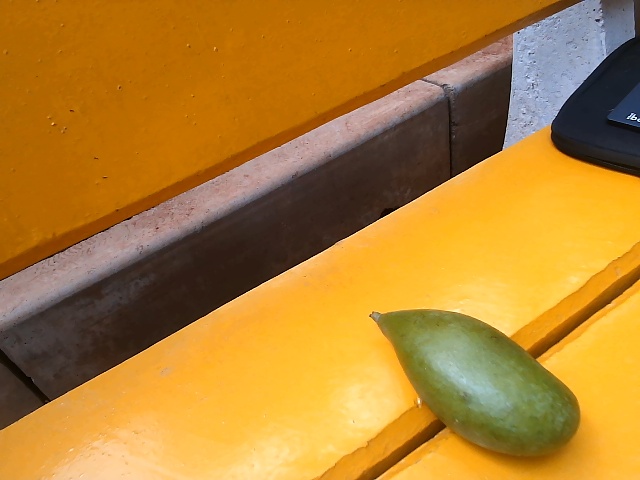
Label: Raw_Mango